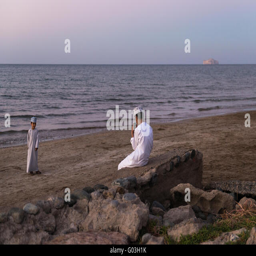
youth taking photos along the coast